Brad Fitzpatrick

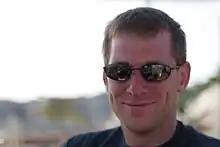
Brad Fitzpatrick

Bradley Joseph Fitzpatrick (born February 5, 1980) is an American programmer. He is best known as the creator of LiveJournal and is the author of a variety of free software projects such as memcached, PubSubHubbub, OpenID, and Perkeep.